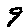
Label: 9